Evil Spirits (1990 film)

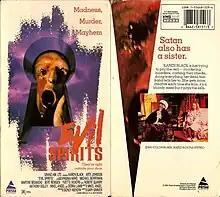
VHS cover

Evil Spirits is a 1990 American horror film directed by and starring Karen Black, Arte Johnson, Virginia Mayo, and Michael Berryman.